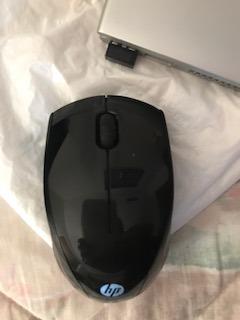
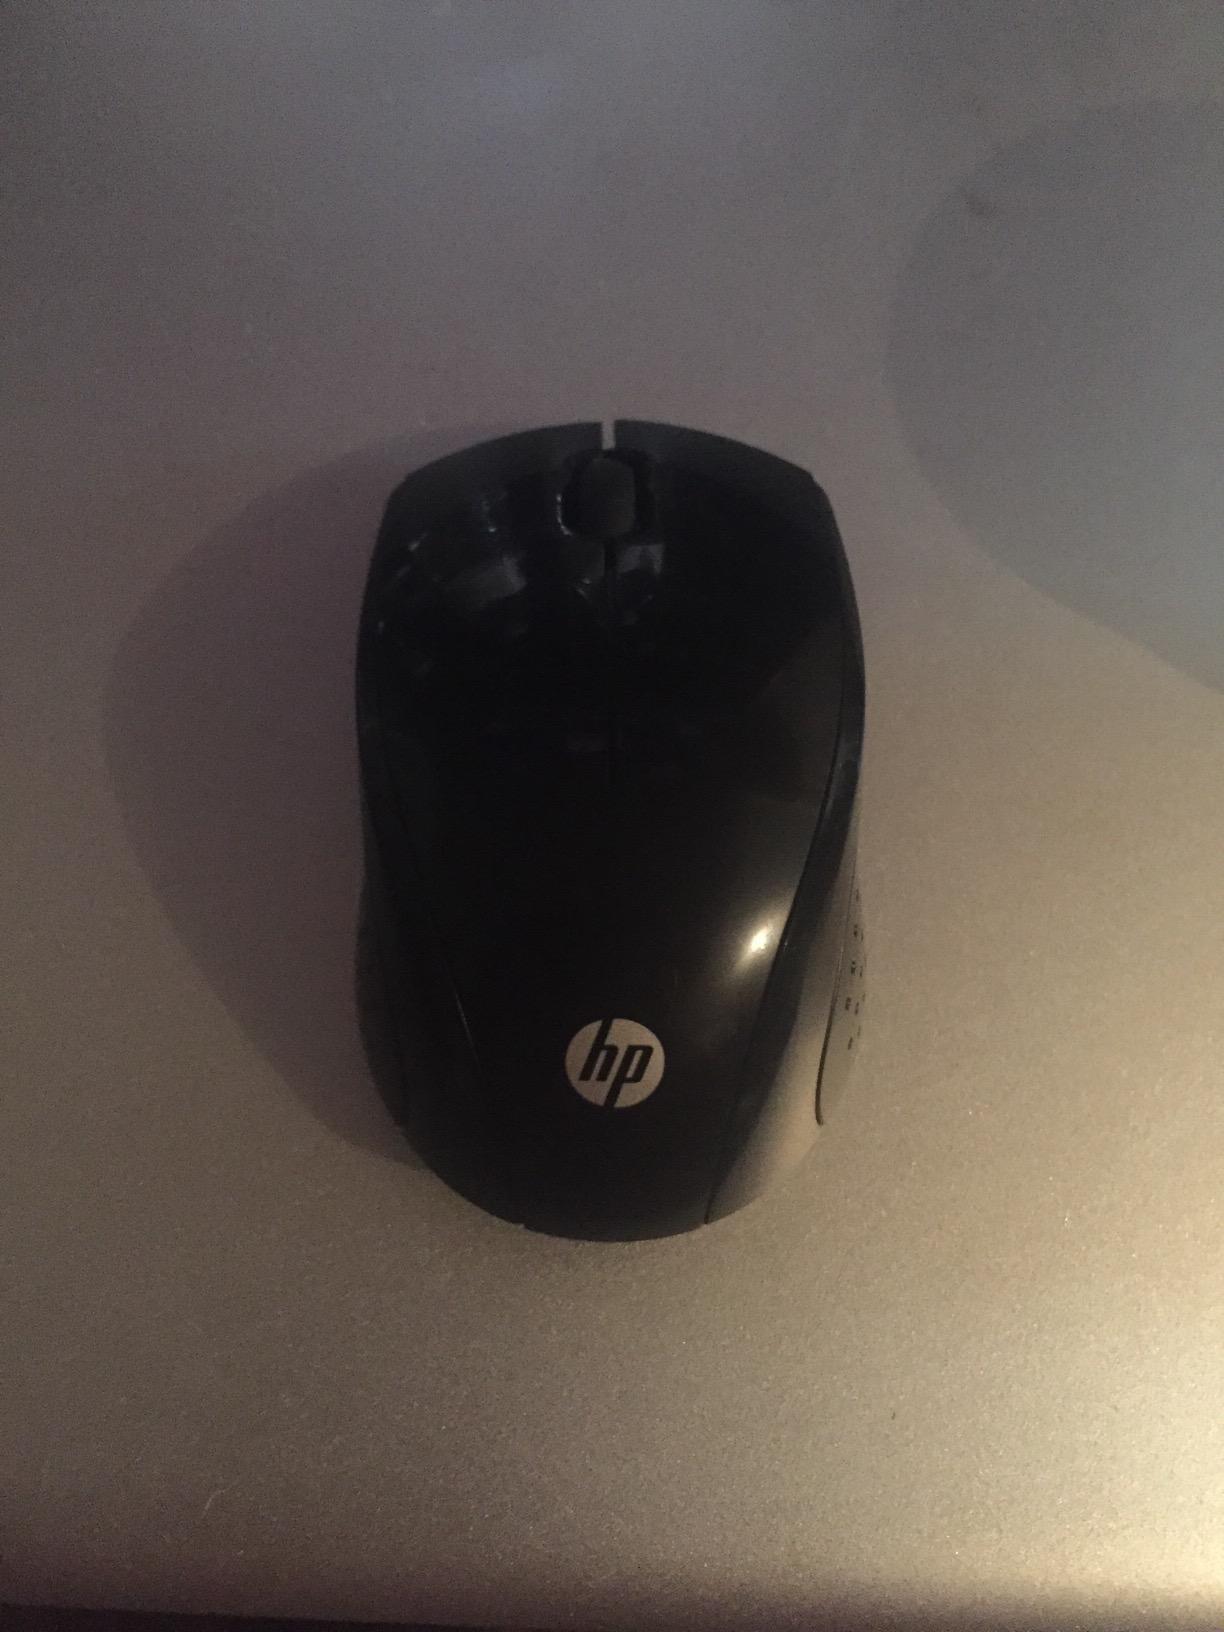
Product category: mouse
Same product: yes